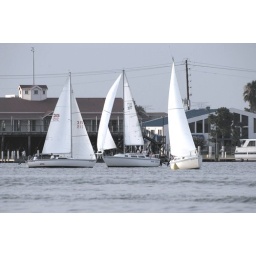
Clear Lake, Texas Wednesday sail boat races in 2005